Macun

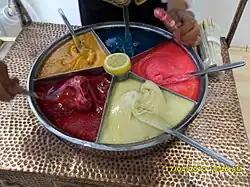
Macun being served in its traditional container

Macun is typically served in a round tin tray that has separate triangular-shaped compartments. It may be served by scooping using a "macuncu mablaği" or "macunkeș", which is shaped like a screwdriver. The macun is scooped and then wrapped around a small stick. This may be done with alternate flavors, which creates a striped sweet. In Turkey, people that serve macun may be referred to as "macuncu".